Fantasy on Ice

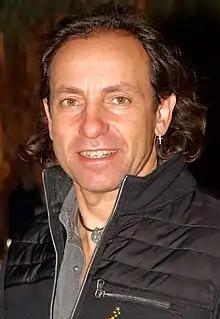
Philippe Candeloro in 2020

The Fantasy on Ice tour traces its roots back to 2001. Kikuo Makabe, representative director of CIC Co., Ltd. and producer of the show, took inspiration from another event held in Lyon the same year. He was impressed by the unconventional concept of combining circus, stage illusion, acrobatics, and other entertainment beyond the confines of a usual ice show. Two-time Olympic bronze medalist Philippe Candeloro from France was the chairman of the event.